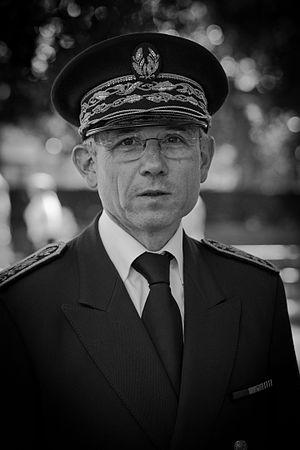
Stéphane Fratacci, né le 2 juin 1963 à Monaco, est un haut fonctionnaire français.